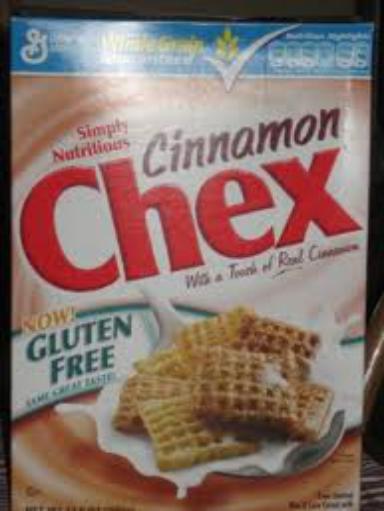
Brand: Cinnamon Chex
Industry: Food